Cavalera Conspiracy

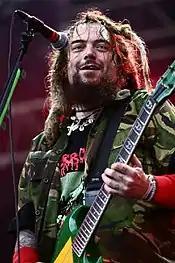
Max Cavalera stated that leaving Sepultura was the hardest decision he had to make in his life.

On August 16, 1996, at 1:43 a.m., Max Cavalera's stepson Dana Wells, was killed in a car crash at the age of 21 in Phoenix, Arizona. At the time, Cavalera was the lead vocalist for Sepultura which was on tour promoting its sixth studio album, "Roots", in England with Ozzy Osbourne. After hearing the news, Ozzy and his wife Sharon Osbourne hired a private plane to take Cavalera and his wife, manager and mother of Dana, Gloria, back home. After the funeral, Max returned his focus to Sepultura, and the band resumed its European tour. Then, following a sold-out show at London's Brixton Academy on December 16—later documented on the live album "Under a Pale Grey Sky"—drummer Igor Cavalera, guitarist Andreas Kisser, and bassist Paulo Jr. told Max they wanted to replace numerous members of the band's staff, including Gloria. Andreas, Paulo and Igor proposed ending the contract with Gloria and hiring a new manager for Sepultura, saying that she paid more attention to Max than the band. The trio suggested that she could continue as Max's personal manager but that someone else should manage the band. Coincidentally, Gloria's contract was up for renewal, so she let the band end it. Max felt betrayed by his mates, especially his brother.